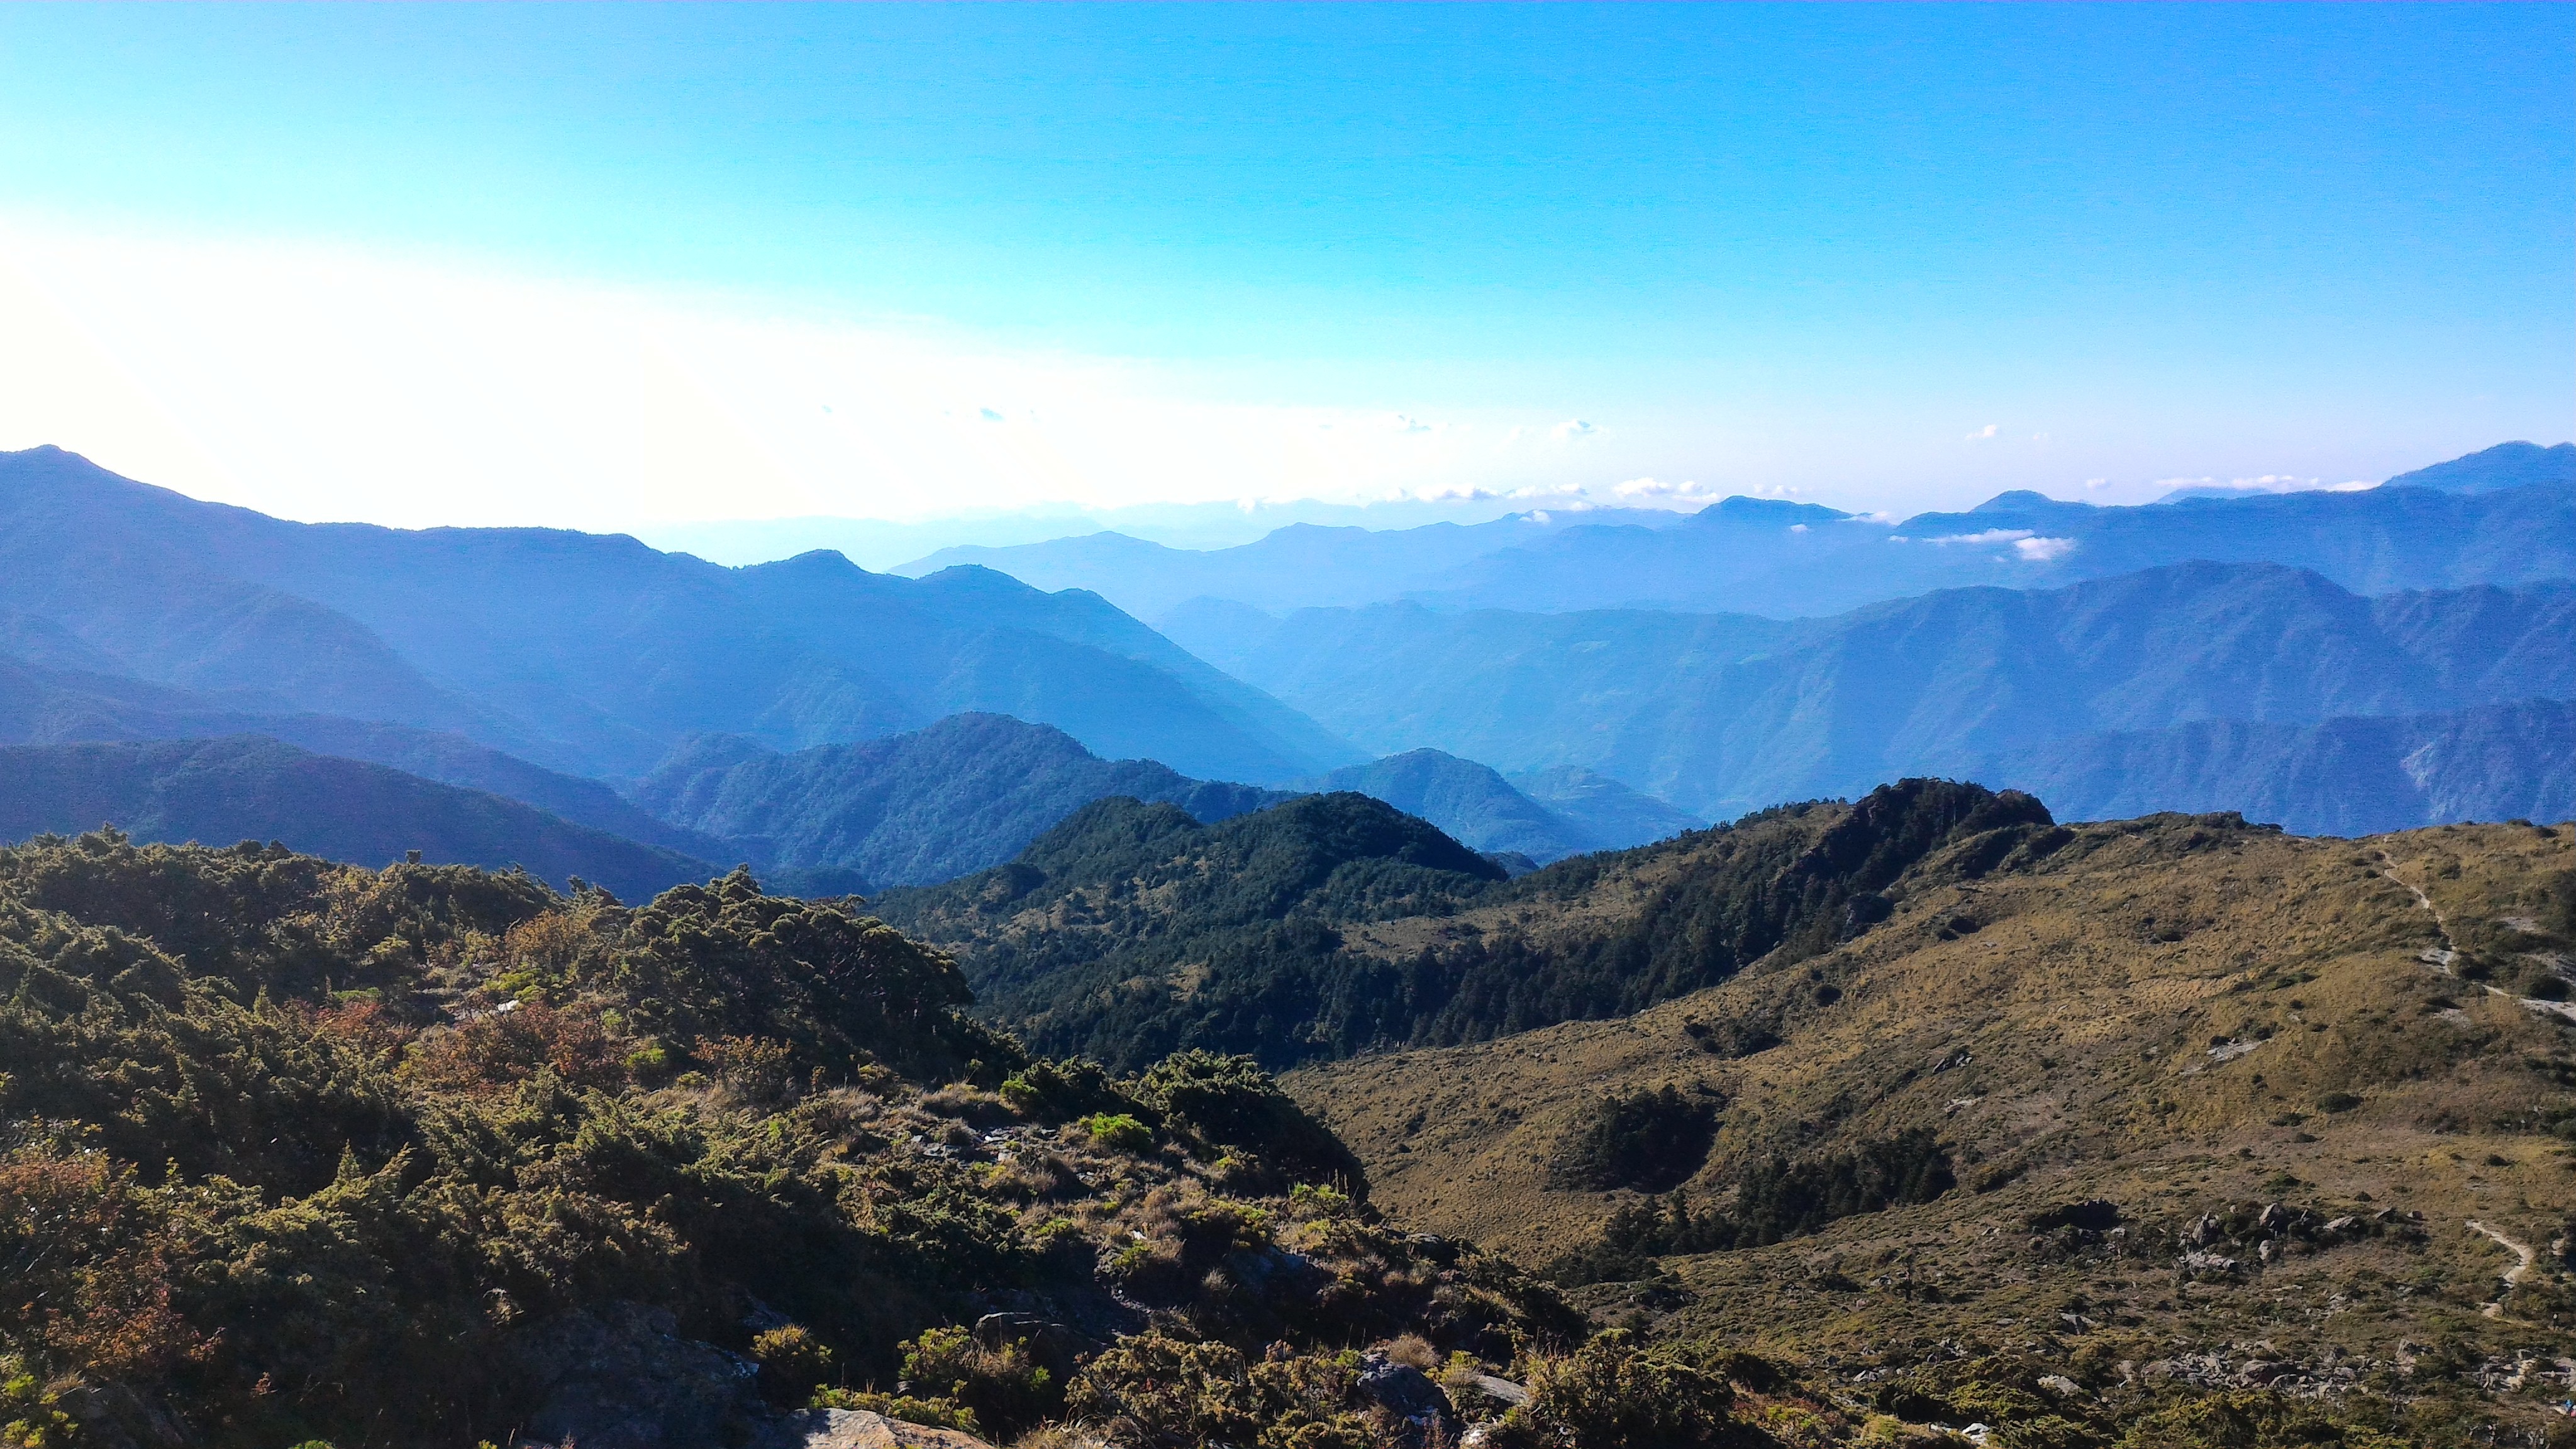
landscape, nature, wilderness, walking, mountain, hill, adventure, valley, mountain range, ridge, summit, plateau, taiwan, fell, landform, geographical feature, mountainous landforms